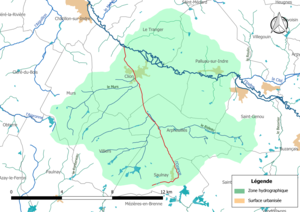
Carte du cours d'eau «
L'Ozance est un cours d'eau français qui coule dans le département de l'Indre. C'est un affluent de l'Indre en rive droite et donc un sous-affluent de la Loire.